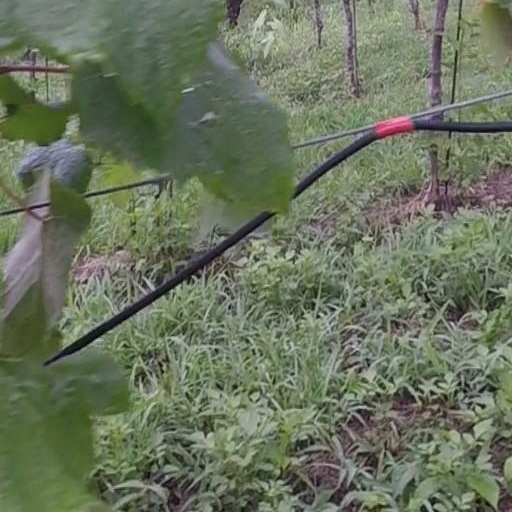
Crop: grape